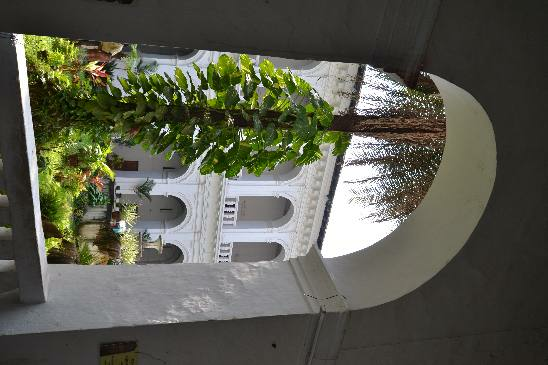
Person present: No